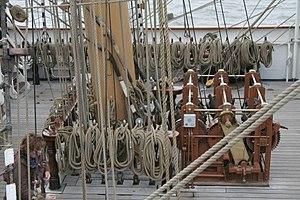
L'événement: ""Armada Rouen 2008"". Mât avec ratelier, cabillots et cordage.
Un cordage est un terme générique de marine désignant les filins qui sont utilisés pour les manœuvres des bateaux, grelins, amarres, drisses, écoutes, haubans, etc. Dans la marine à voile ancienne, certains cordages, surtout les manœuvres dormantes étaient goudronnés.